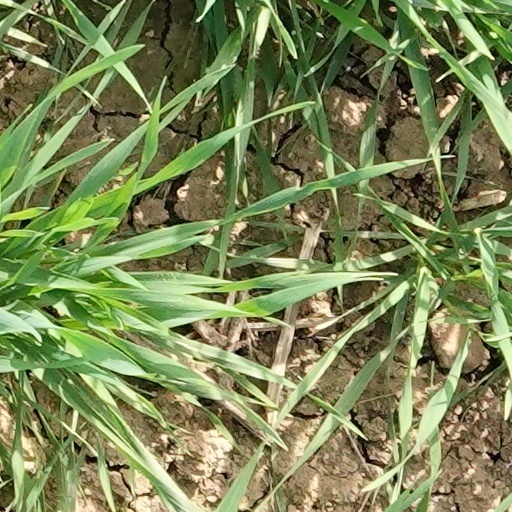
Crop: wheat